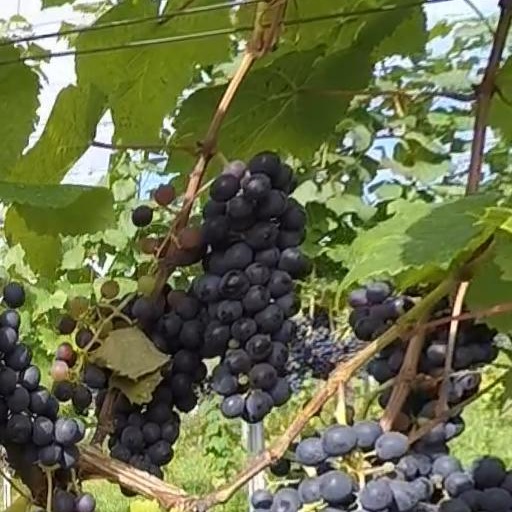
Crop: grape